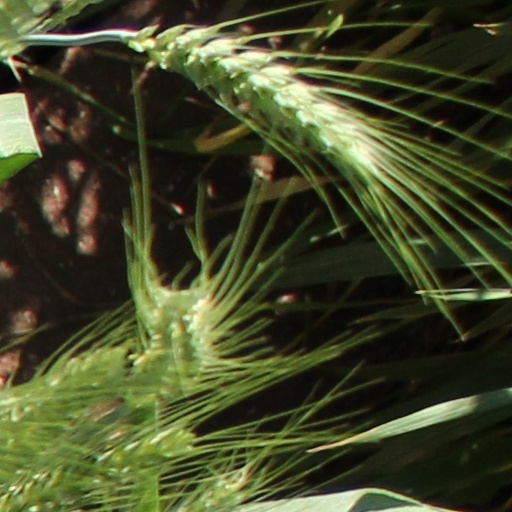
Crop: wheat